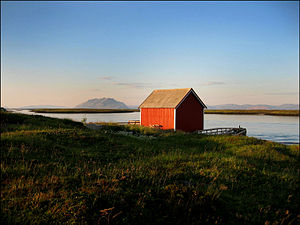
Vegaøerne
Skogsholmen
Vegaøerne er en 163 km² stor kommune og øområde langs Helgelandskysten, i Nordland fylke i det nordlige Norge, lidt syd for polarkredsen. Øerne som har ca. 1270 indbyggere, har været beboet siden stenalderen. Øerne har været på UNESCOs verdensarvsliste siden 2004 for at vise hvordan fiskerne/landmændene over 1.500 år har kunnet opretholde et samfund på en unik måde, bl.a. ved indsamling af dun fra edderfugle, hvor de enkelte husstande sørger for faste redepladser til fuglene.